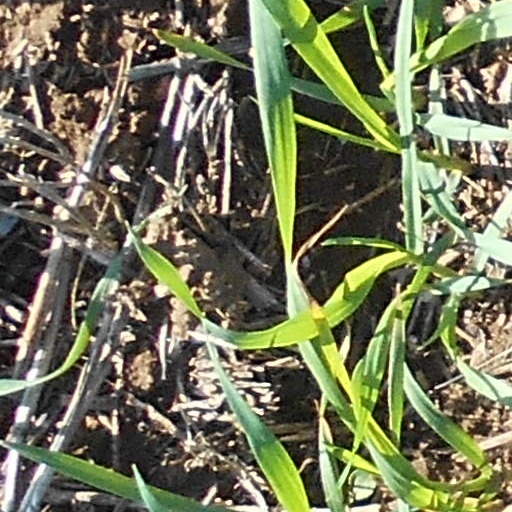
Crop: wheat